Reliant Fox

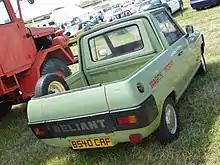
Rear view of a Reliant Fox

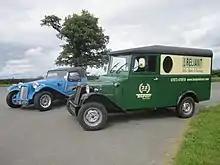
Reliant Tempest 850 two-seater and Vantique are based on the Fox

Reliant had exported technology and designs to several companies and in several countries, including those of the Reliant Robin and Reliant TW9 (aka The Ant) to MEBEA in Greece. But in the case of the Fox, a "reverse" course was followed. In the late 1970s MEBEA attempted to develop a "passenger-utility" vehicle, a type then very popular in Greece, as laws allowed such cars to be taxed as "commercial vehicles" at a rate lower than passenger cars. Because of the law, several companies built such vehicles in Greece, including "Namco", "Autokinitoviomihania Ellados", "MAVA", "Automeccanica" and others. MEBEA, which had already built the Robin under licence, modified the four-wheel chassis of the Kitten to carry greater weight and developed the prototype of the light utility vehicle which would become the Fox, complete with glass-fibre reinforced body.